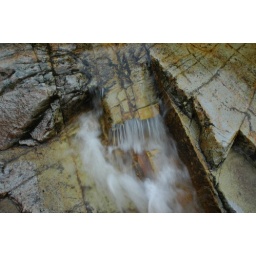
Small flow of water across the layered rock below Keekwulee Falls